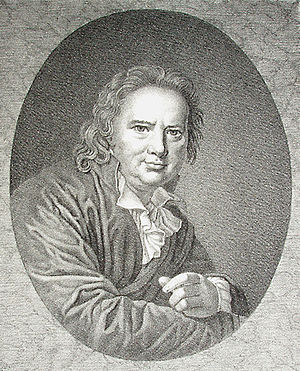
Harald 2. / Eftermæle og erindring
P. F. Suhm omtaler da godt nok Harald 2. i sine værker, men giver ham ikke som sådan en uddybende behandling.
Harald 2. eller Harald Svendsen var konge af Danmark fra 1014 til ca. 1018. Han var søn af Svend 1. Tveskæg.